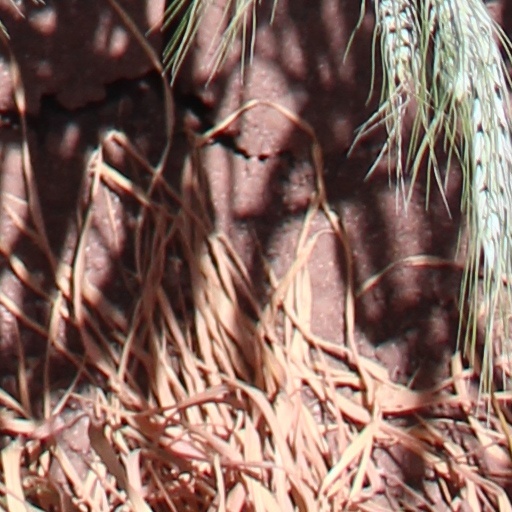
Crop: wheat